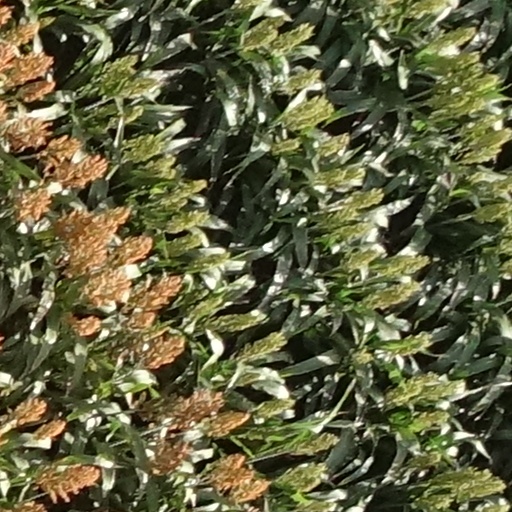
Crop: sorghum